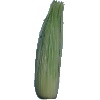
Label: Corn Husk 1